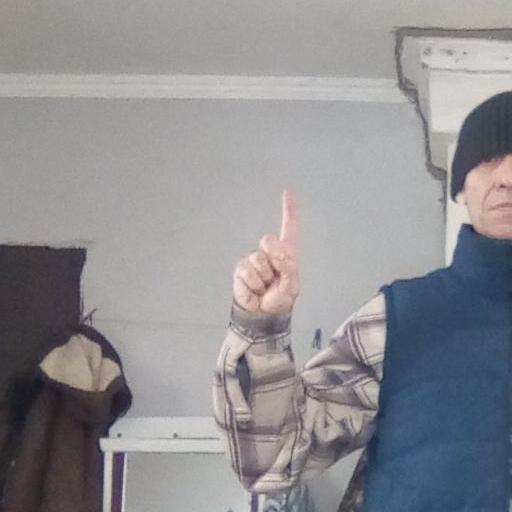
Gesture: one